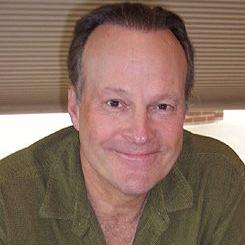
Age: 58